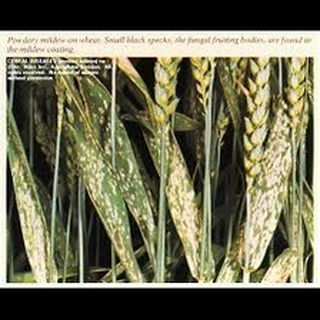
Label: wheat_mildew